Thomas Limpinsel

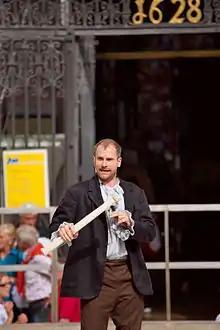
Limpinsel at the 2008 Salzburg Festival

Thomas Limpinsel (born 1965) is a German actor, known best for his role as Heinz Linge in "Downfall".